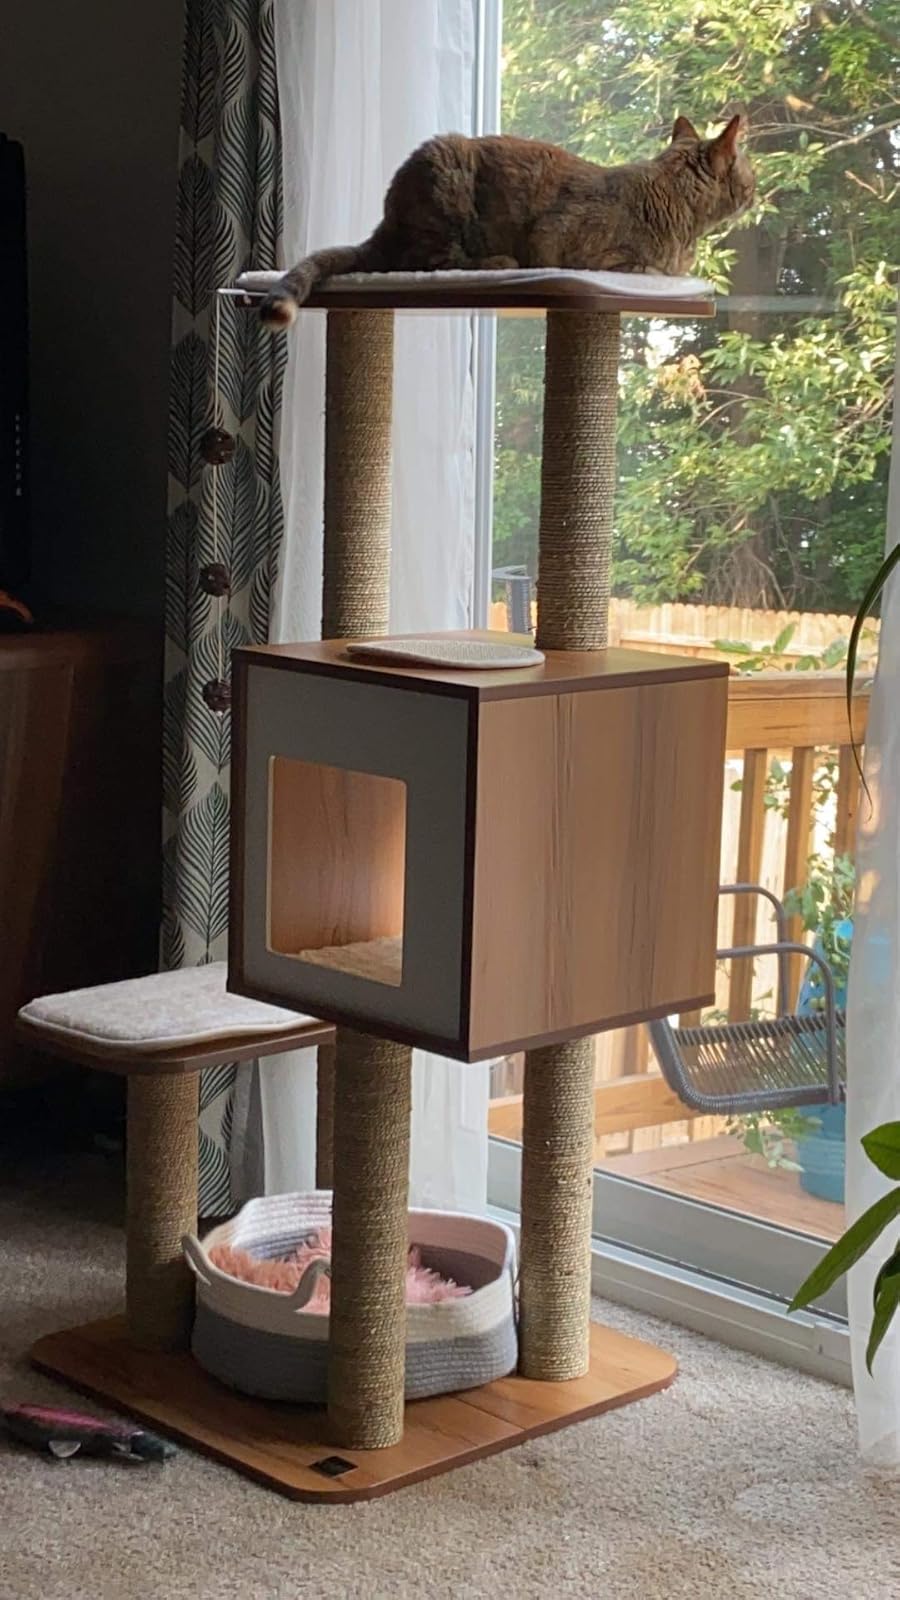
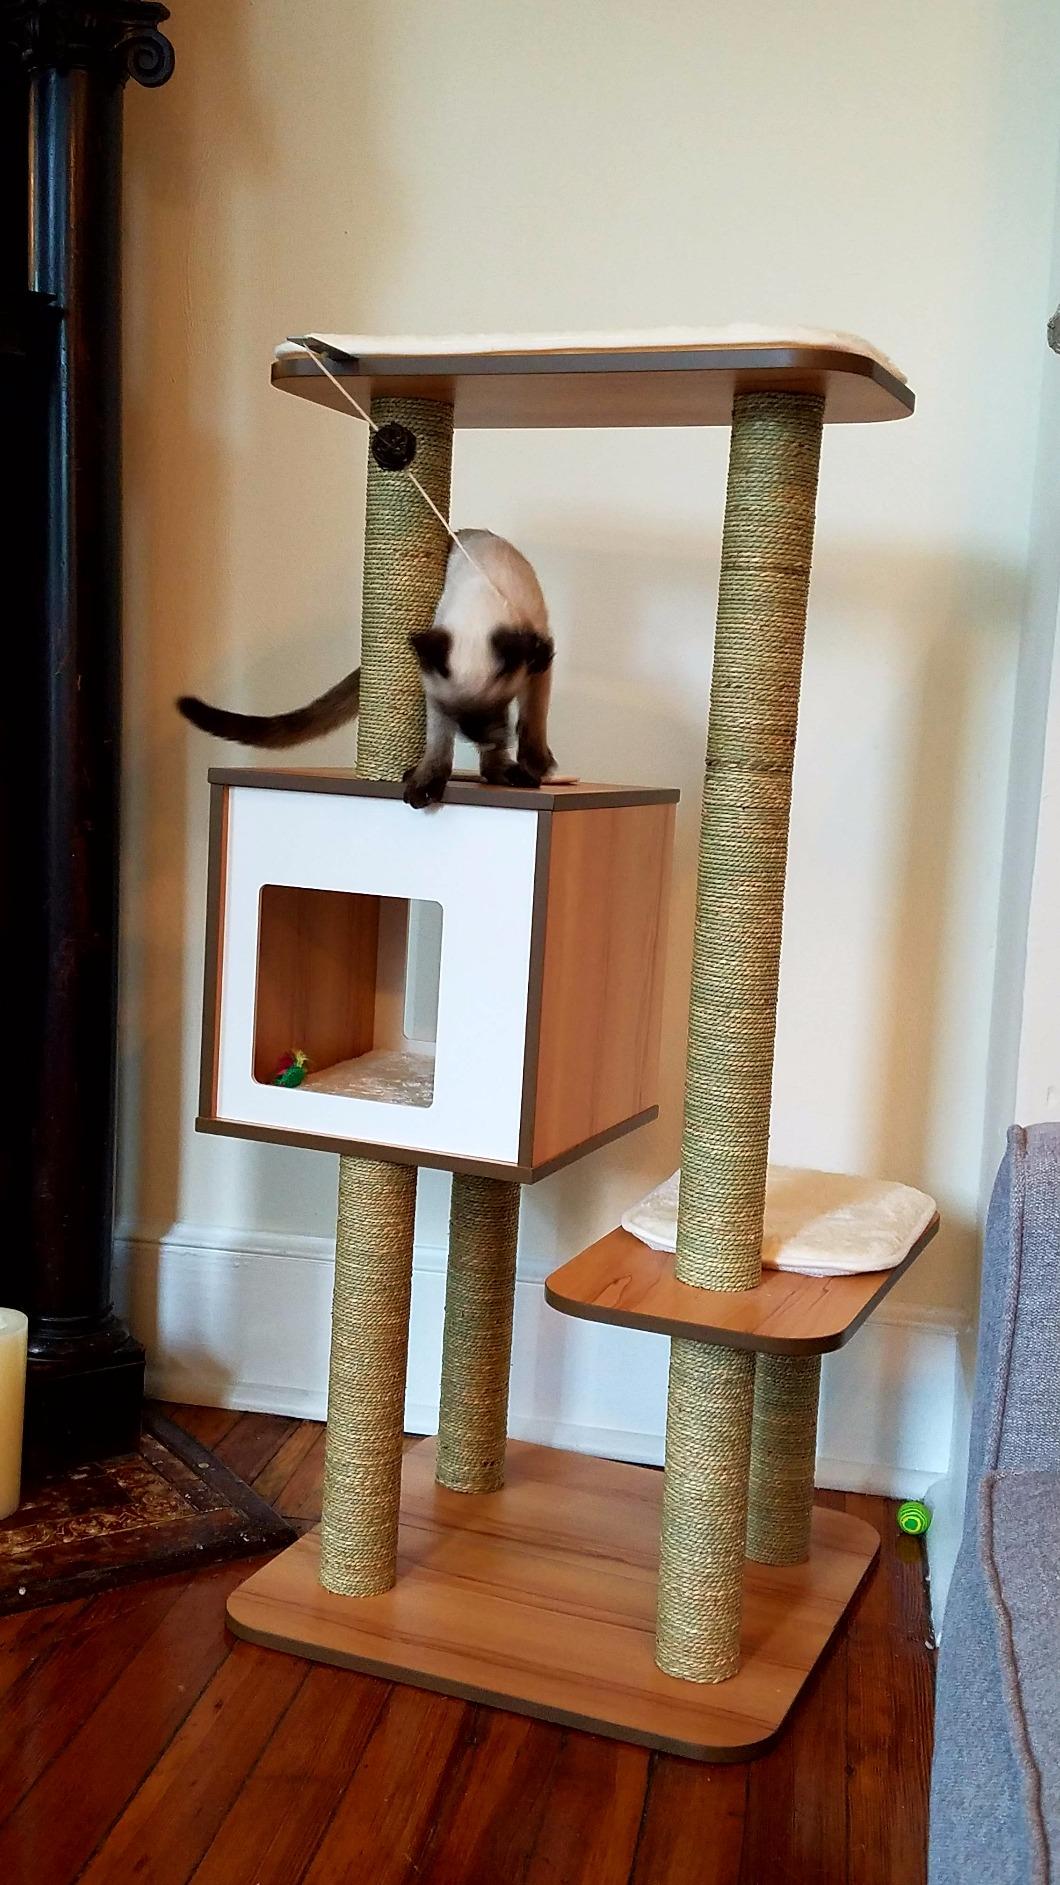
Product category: items_cat tree
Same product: yes